Fishing industry in Israel

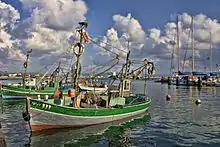
Fishing boats in Akko

Fishing in Israel is a branch of the Israeli economy with historical significance. The three main natural fishing zones are the Mediterranean Sea, the Gulf of Aqaba, and the Kinneret (Sea of Galilee). A fourth area that was once historically significant, Lake Hula, no longer exists, as it was drained in the 1950s. In addition, aquaculture the growth of fish in ponds or in cages, is rising in prominence.